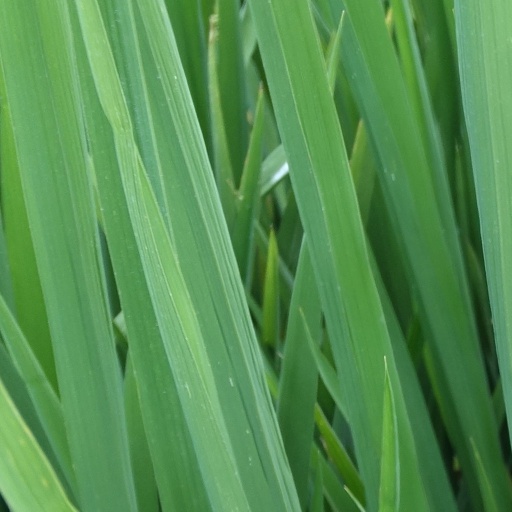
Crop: rice